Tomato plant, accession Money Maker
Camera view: vertical (180 deg); turntable rotation: 240 degrees
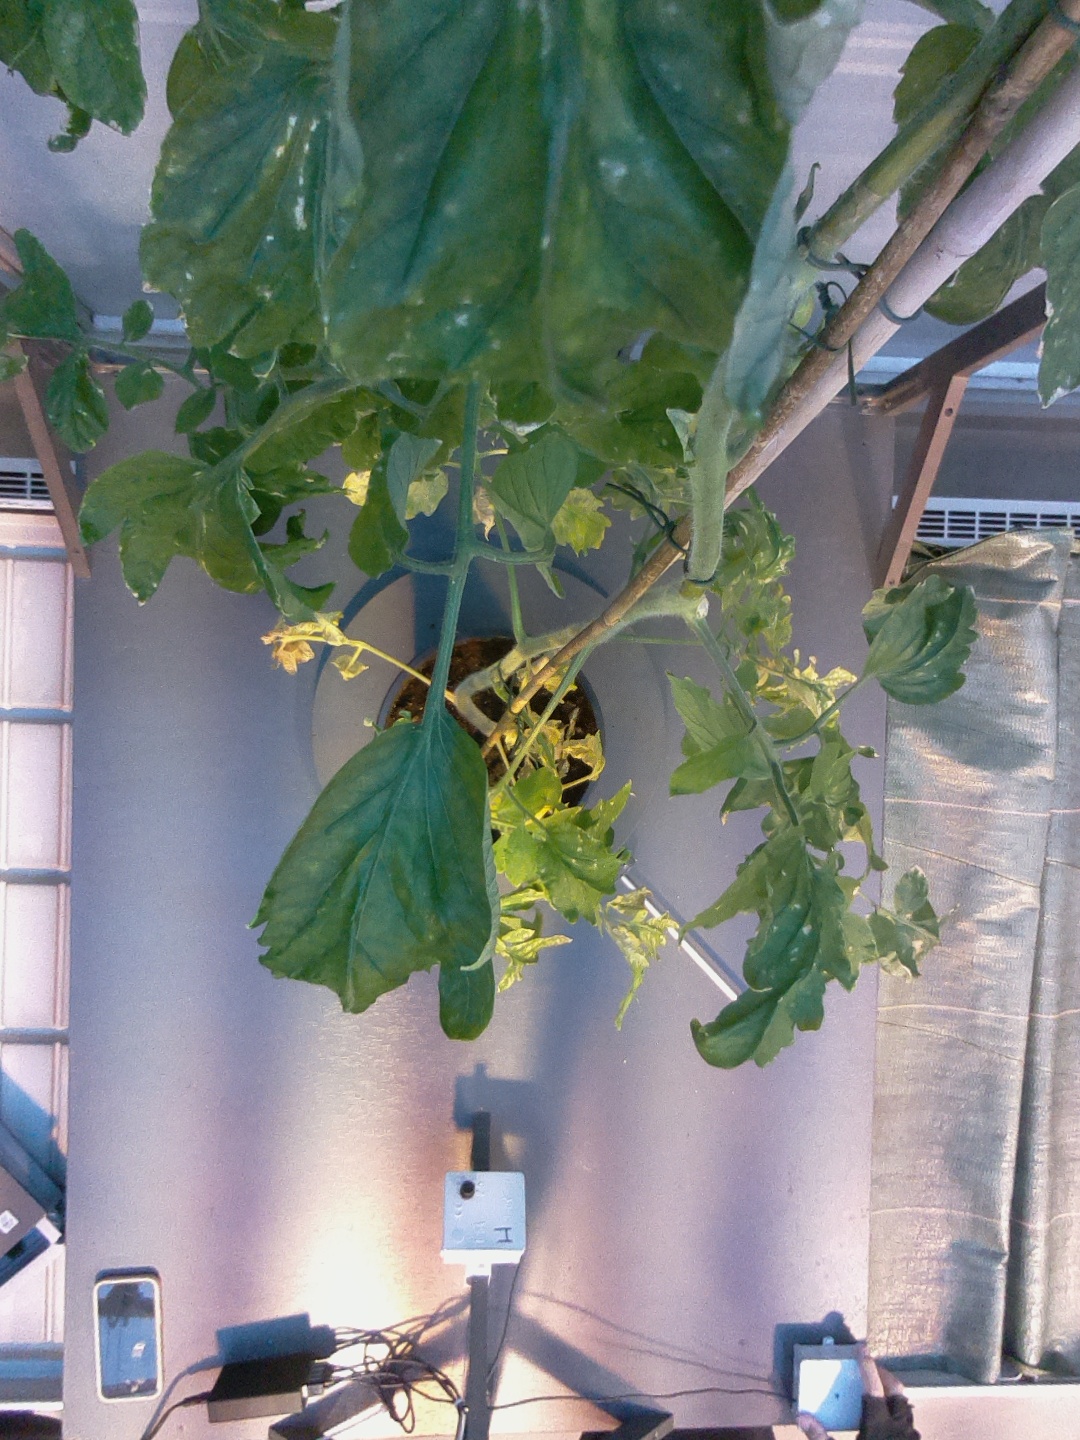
BBCH growth stage 77: 70%-80% of final fruit size